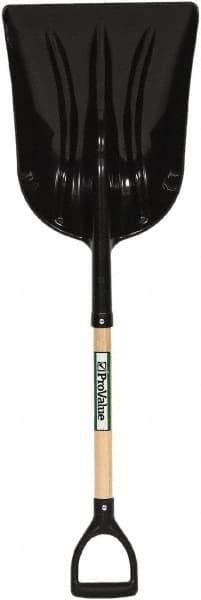
SEYMOUR-MIDWEST - Snow Shovels & Scrapers Type: Snow Scoop Ergonomic Design: No
Item #: 52097136 Brand: SEYMOUR-MIDWEST Model #: 49050 Exact Tooling IR#: 04 Product Specifications Snow Shovels & Scrapers; Type: Snow Scoop ; Ergonomic Design: No ; Blade Width (Inch): 14 ; Blade Material: Polypropylene ; Handle Length (Inch): 29 ; Collapsible Handle: No Type Snow Scoop Ergonomic Design No Blade Width (Inch) 14 Blade Material Polypropylene Handle Length (Inch) 29 Collapsible Handle No Blade Brace No Blade Height (Inch) 17-3/4 Handle Type D-Grip Includes Wear Strip No Handle Material Wood PSC Code 5110
Brand: SEYMOUR-MIDWEST
Category: Home & Garden > Lawn & Garden > Snow Removal